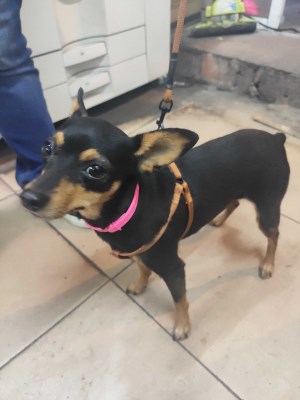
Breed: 561-n000127-miniature_pinscher